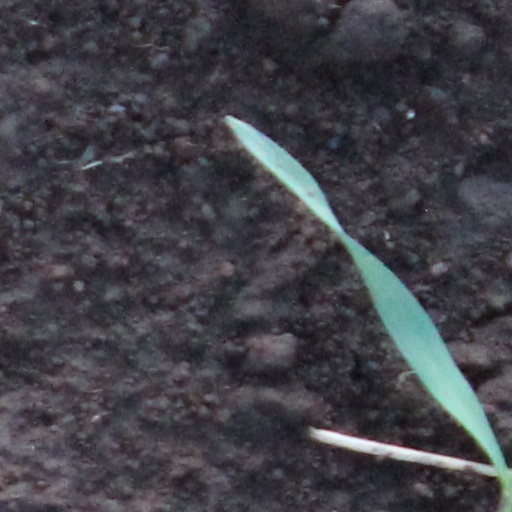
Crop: wheat